Nostalgia for the Light

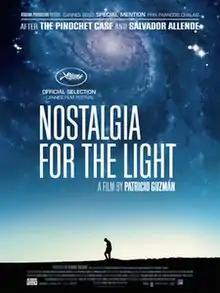

Nostalgia for the Light is a 2010 documentary film by Patricio Guzmán to address the lasting impacts of Augusto Pinochet's dictatorship. Guzmán focuses on the similarities between astronomers researching humanity's past, in an astronomical sense, and the struggle of many Chilean women who still search, after decades, for the remains of their relatives executed during the dictatorship. Patricio Guzmán narrates the documentary himself and the documentary includes interviews and commentary from those affected and from astronomers and archeologists.